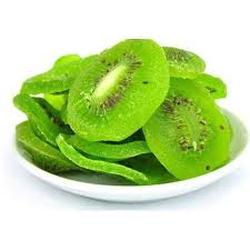
Label: Kiwi